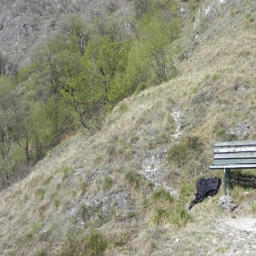
the bench where a faint path breaks off along the hill